The Human Factor (1975 film)

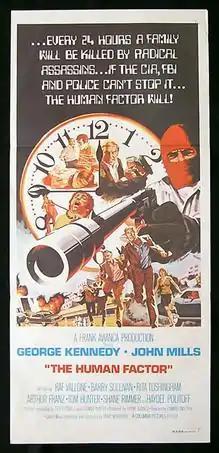
Theatrical poster

The "Human" Factor is a 1975 suspense-thriller film directed by Edward Dmytryk and starring George Kennedy, John Mills, Raf Vallone, Rita Tushingham, Barry Sullivan, and Haydee Politoff. A young Danny Huston appears in his acting debut. The UK/US/Italy co-production was shot on-location in Naples. The soundtrack was by composer Ennio Morricone. It was Dmytryk's final theatrically released film.